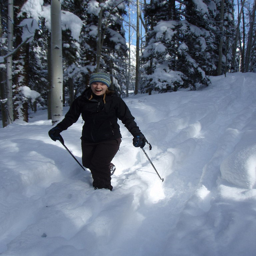
a woman is smiling as she goes skiing
a woman walking down a snowy path with walking poles
A cross-country skier moving through deep snow on a trail.
A woman trekking through the snow in the woods.
A laughing younf woman on skis makes her way down a snowy path.